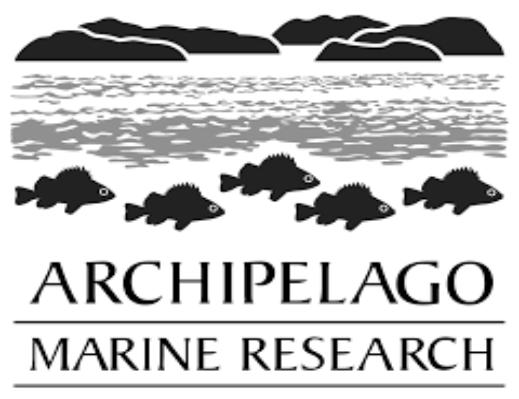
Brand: ARCHIPELAGO
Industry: Necessities